18 Melbury Road

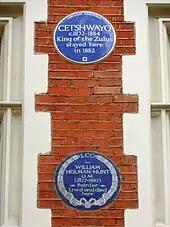
Blue plaques at 18 Melbury Road

The building is Grade II listed, along with the semi-detached and mirror-image 16 Melbury Road and a later attached studio building at 18A Melbury Road. It was the home and studio of the Pre-Raphaelite painter, William Holman Hunt, from 1903 until his death in 1910. Cetshwayo kaMpande (c.1826–1884), King of the Zulus, stayed here in 1882. Both Holman Hunt (in 1923) and Cetshwayo (in 2006) are recorded with blue plaques by English Heritage on the front of the building, one above the other.